5.56×45mm NATO

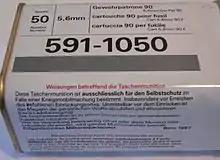
Ready ammunition of the Swiss Army. Soldiers equipped with the SIG 550 assault rifle used to be issued 50 rounds of ammunition in a sealed can, to be opened only upon alert and for use while en route to join their unit. This practice was stopped in 2007.

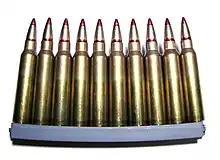
Swiss Army Gw Lsp Pat 90 tracer rounds

The 5.6mm 90 or 5,6mm Gw Pat 90 (5.6 mm Rifle Cartridge 90), is the standard round used by the Swiss military in its rifle, the SIG SG 550. The cartridge is also known as the Cart 5,6mm 90 F ( / ) to the French- and Italian-speaking Swiss militiamen. The Swiss refer to the round as the 5.6 mm Gw Pat 90, although it is interchangeable with the 5.56×45mm NATO and .223 Remington round. The Gw Pat 90 round firing a FMJ bullet is optimized for use in 5.56 mm (.223 in) caliber barrels with a 254 mm (1:10 in) twist rate.